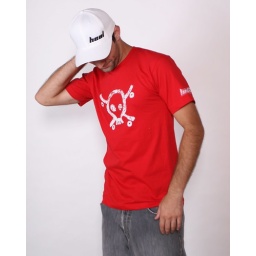
Skull and Cross Bones Skate t shirt in red